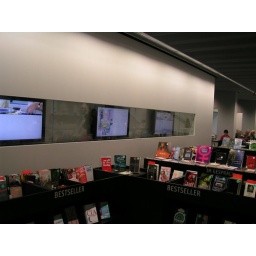
Pubic library in Friedrichshafen, Germanystacks for new books in the entrance area